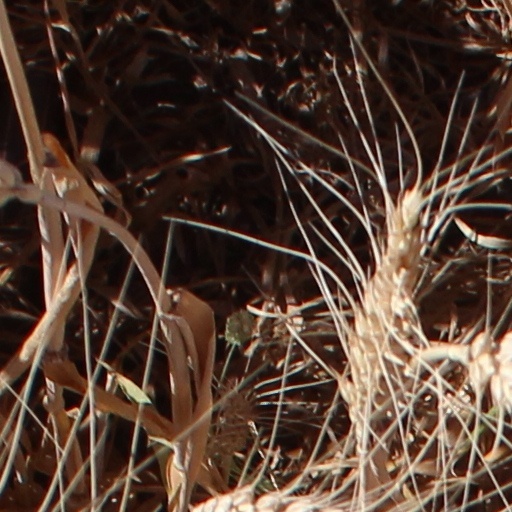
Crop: wheat